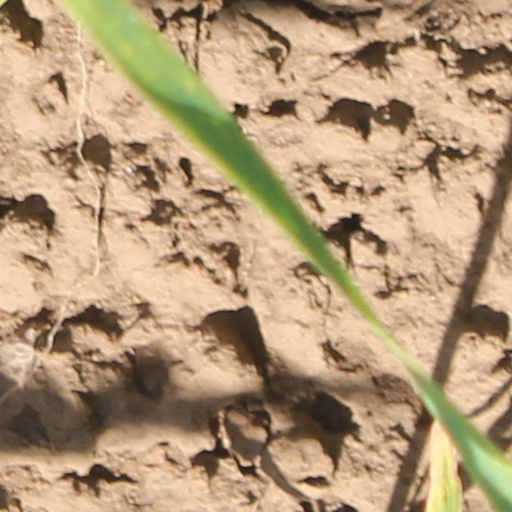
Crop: wheat